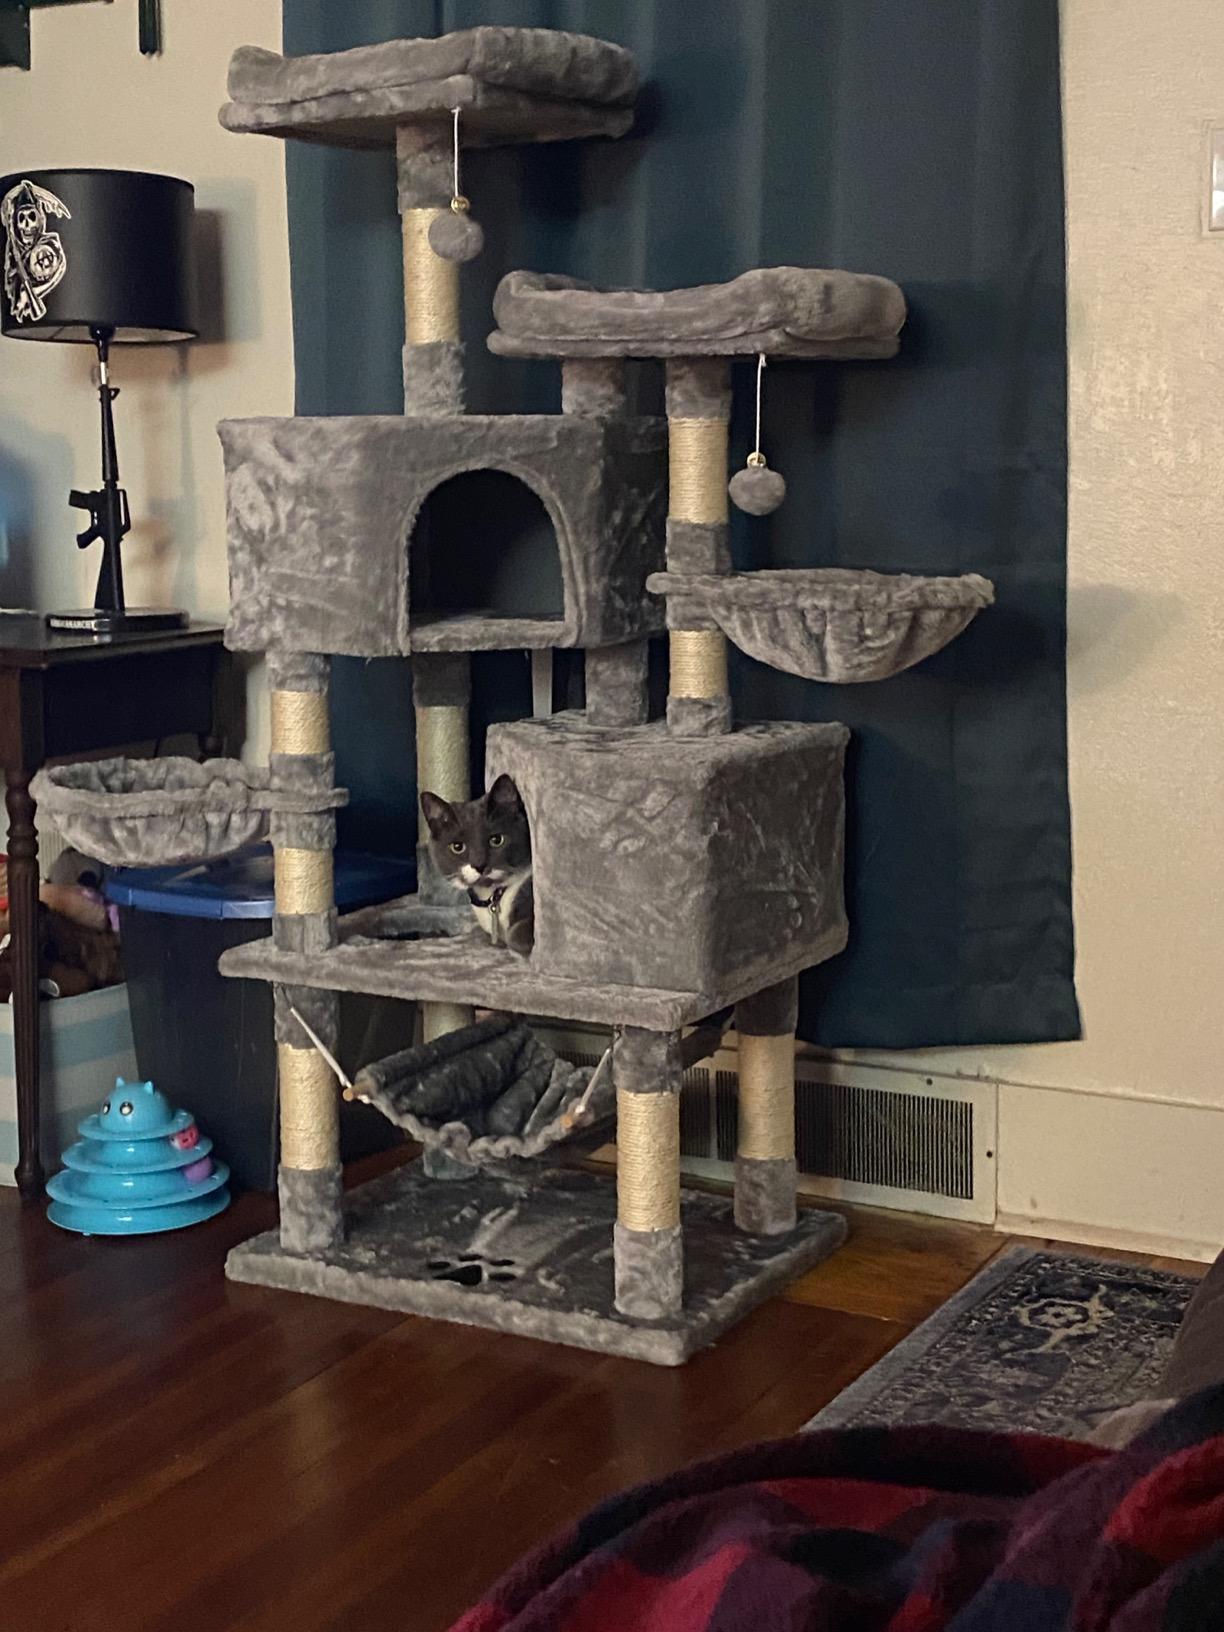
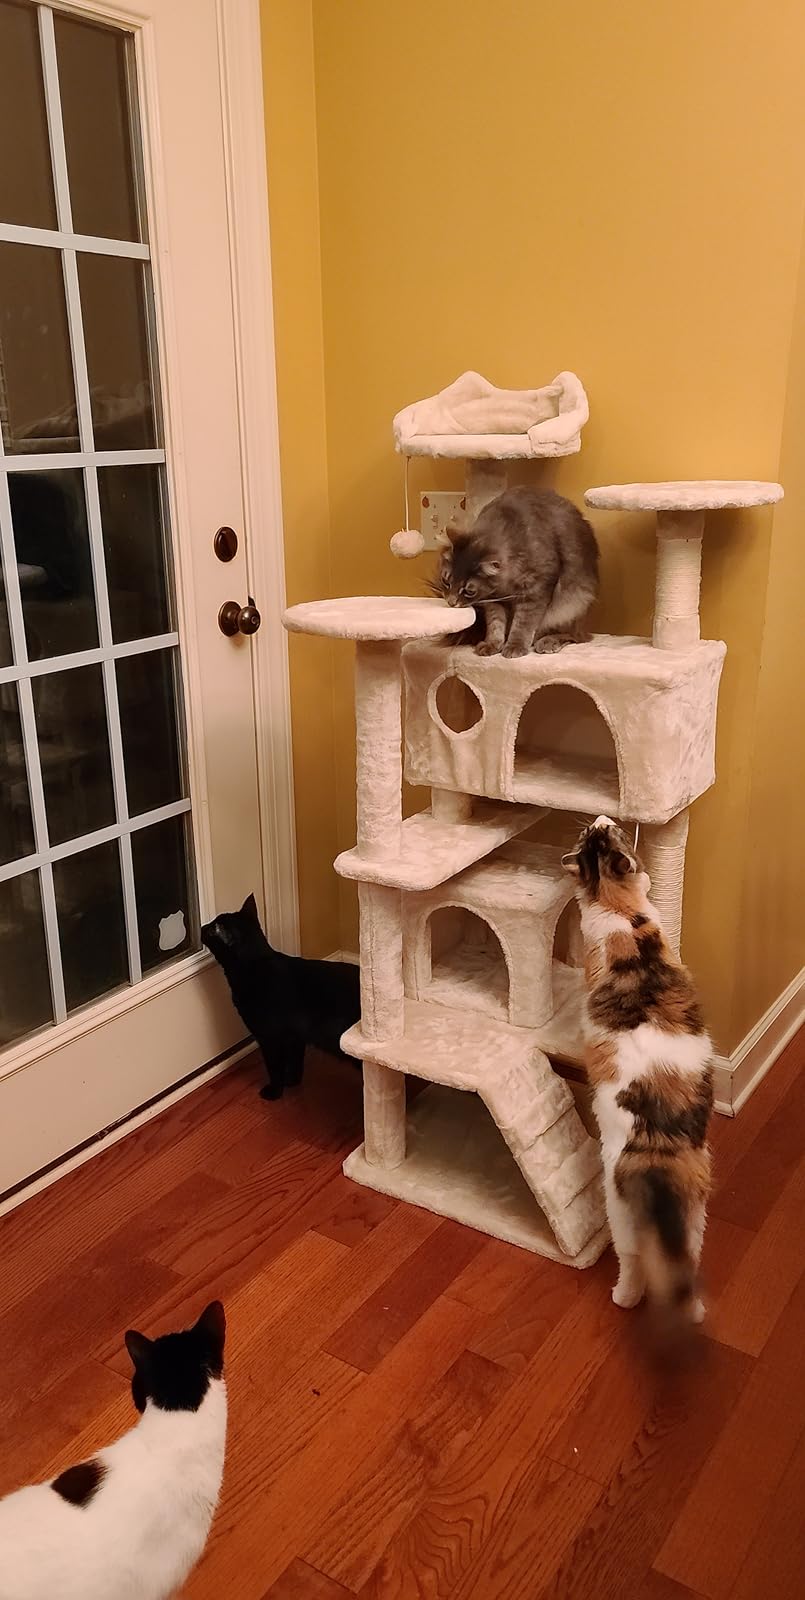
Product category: items_cat tree
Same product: no